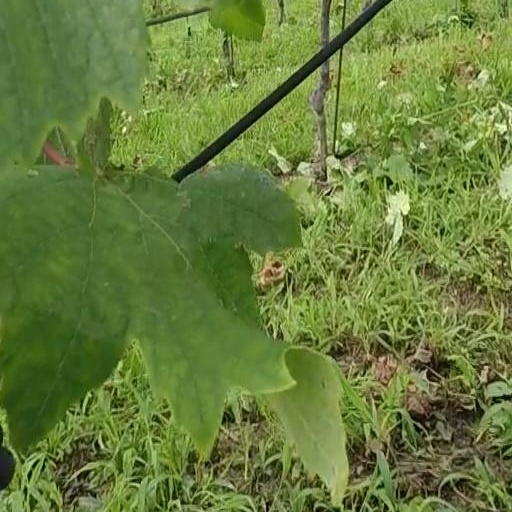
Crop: grape